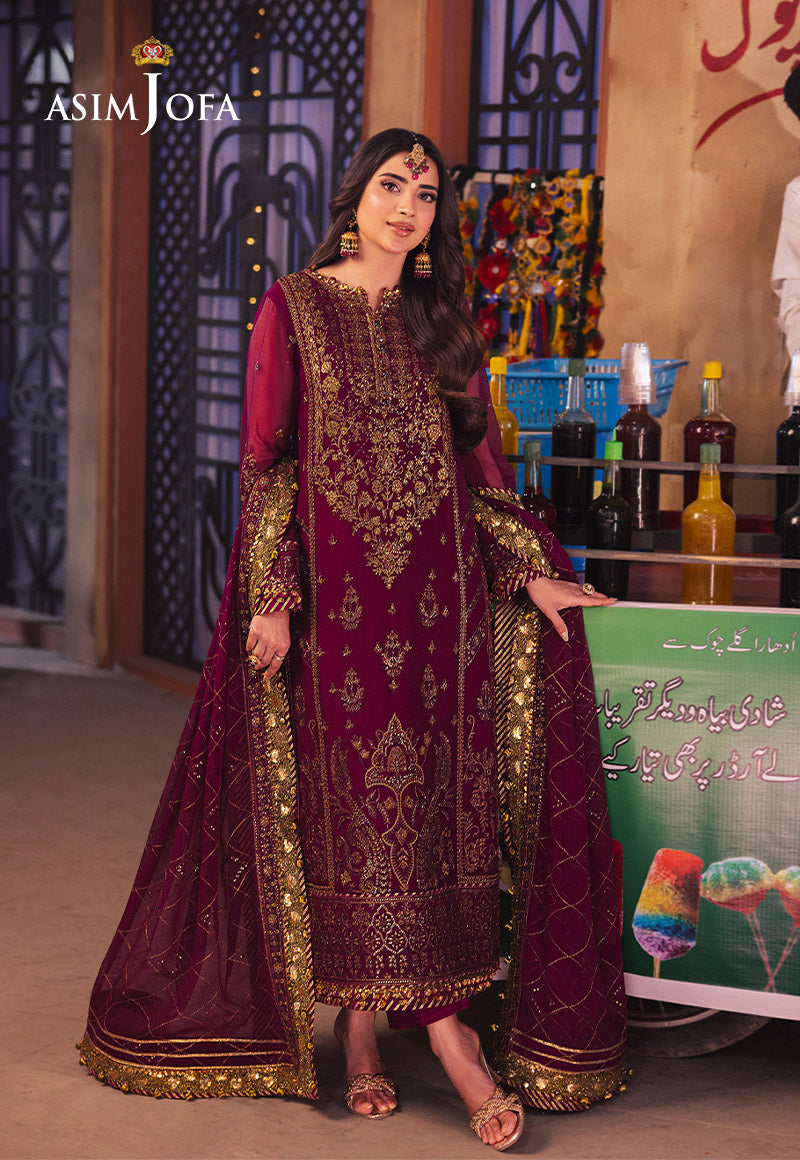
burgundy gold embroidered net salwar suit